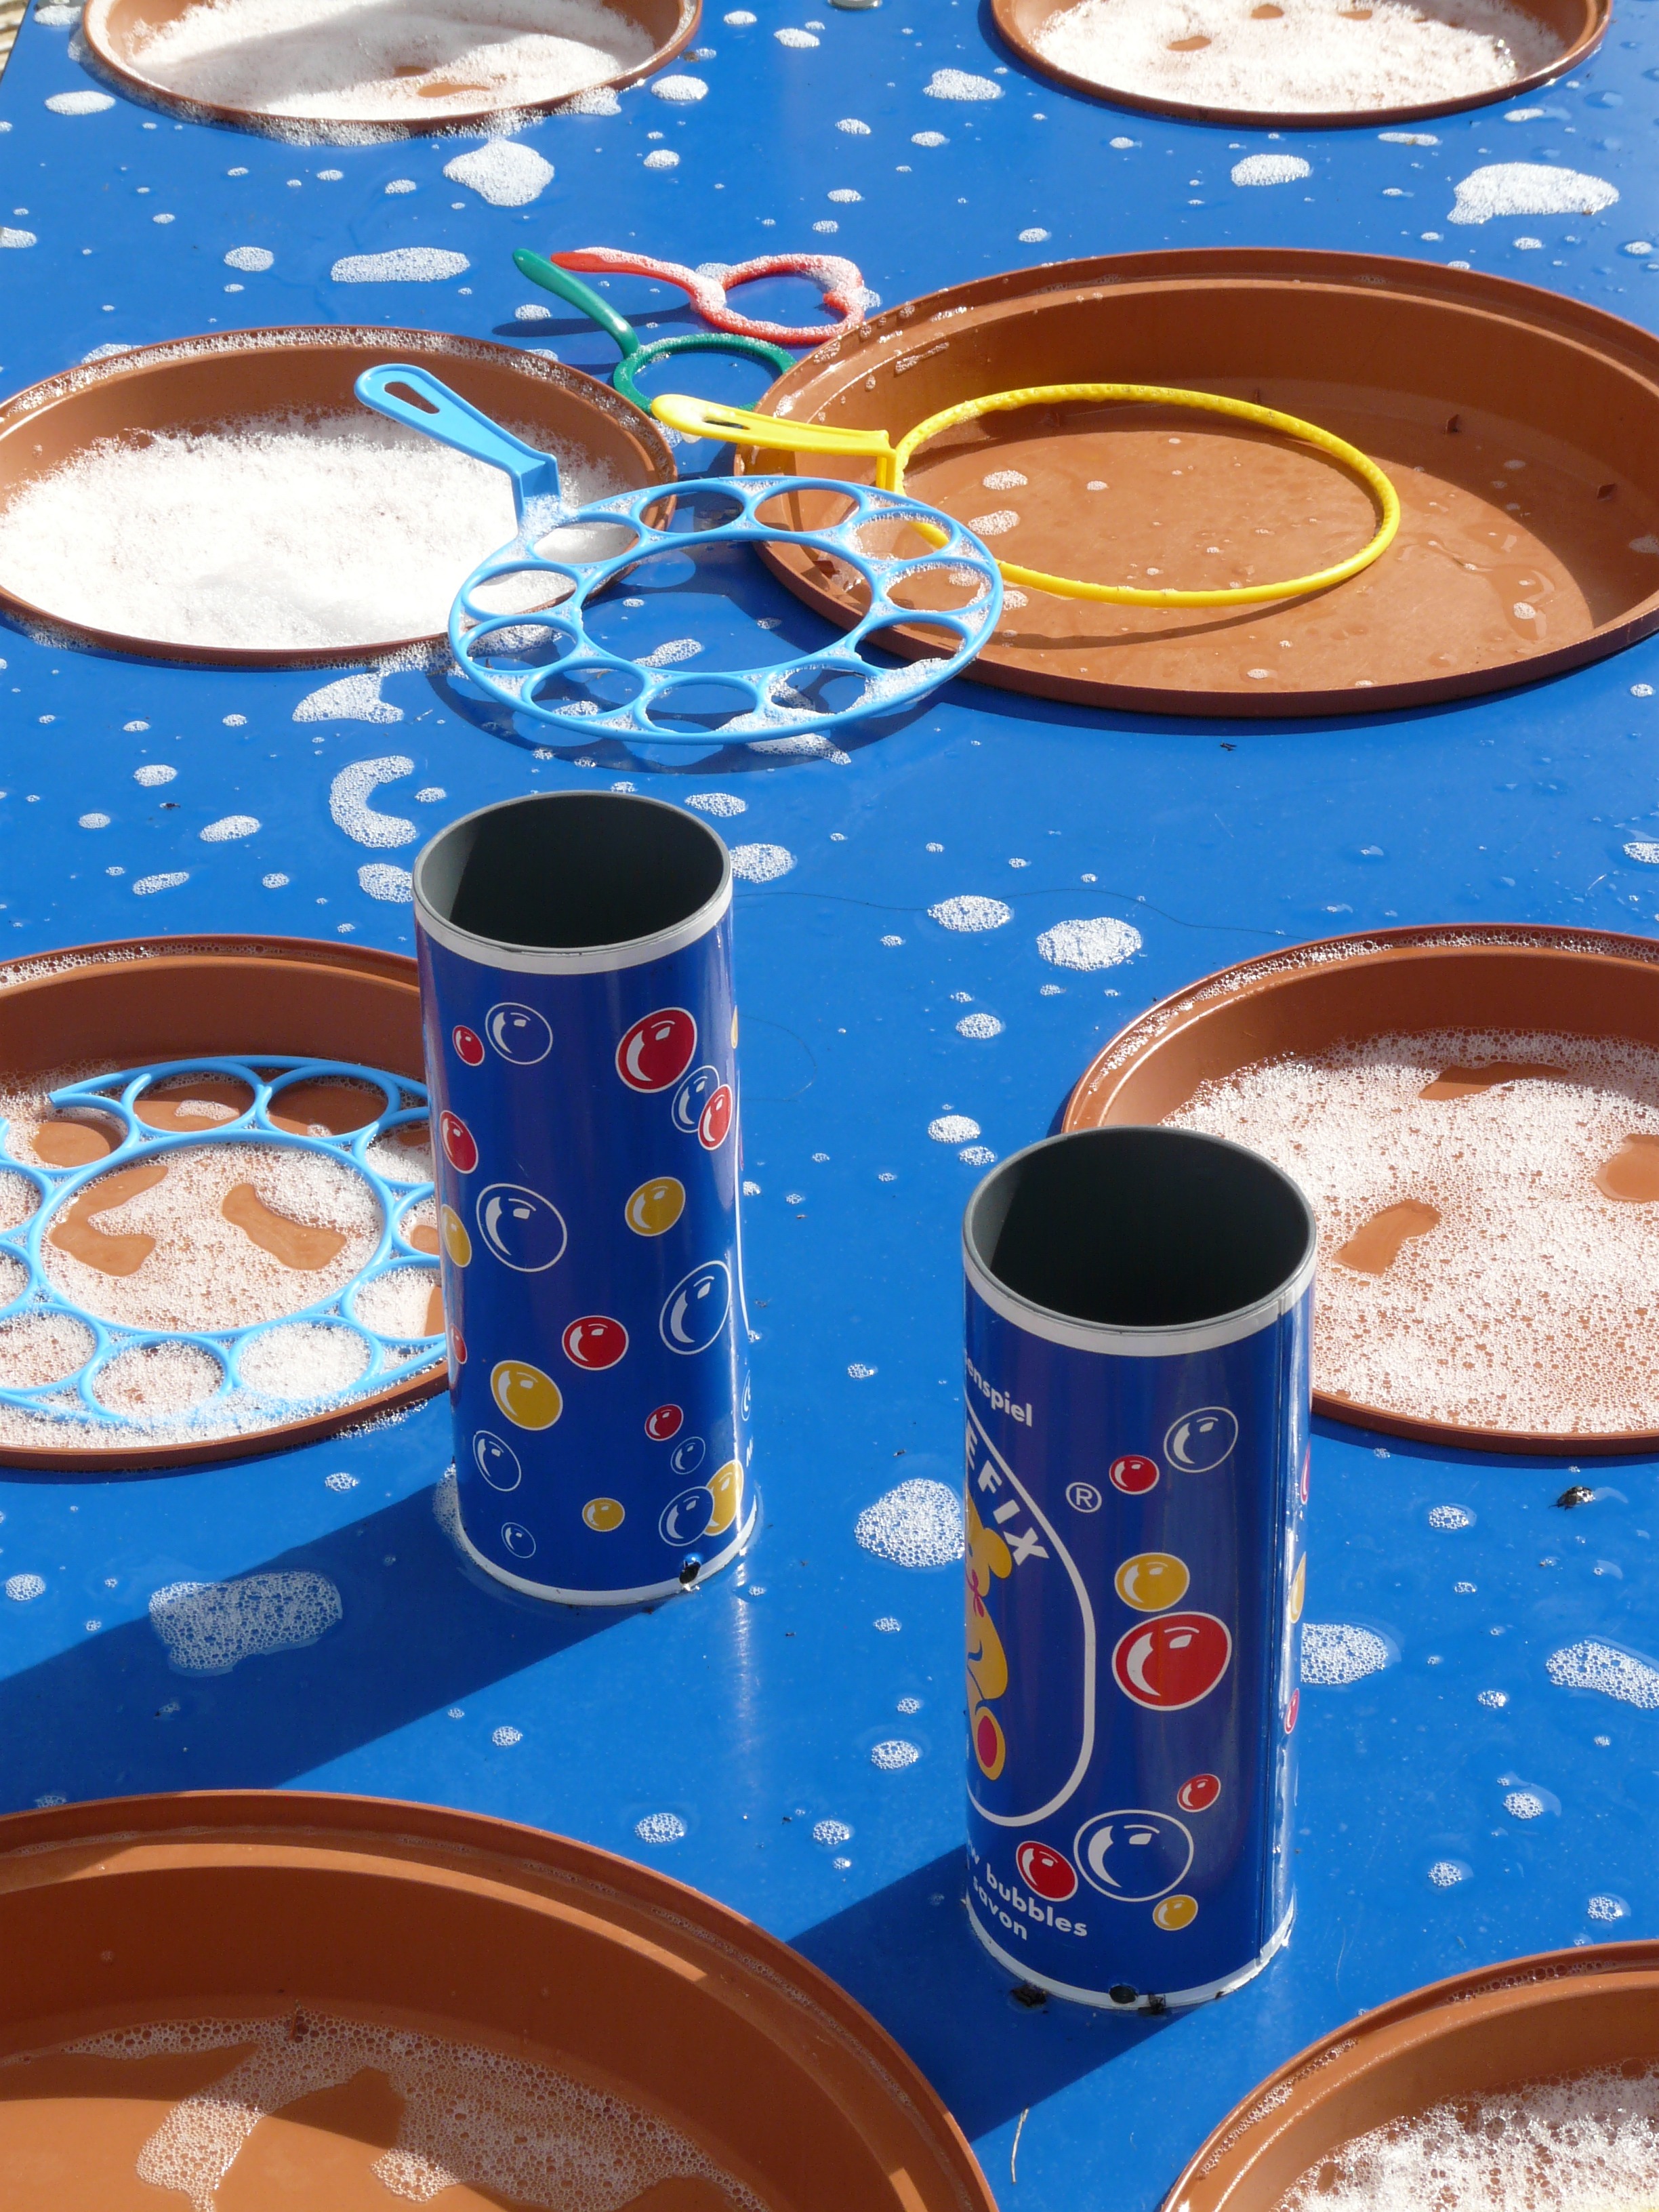
play, tool, cup, meal, food, drink, breakfast, children, fun, toys, soap bubbles, soapy water, bubble production, bubble table, bubble rings, bubble cans, bubble tool